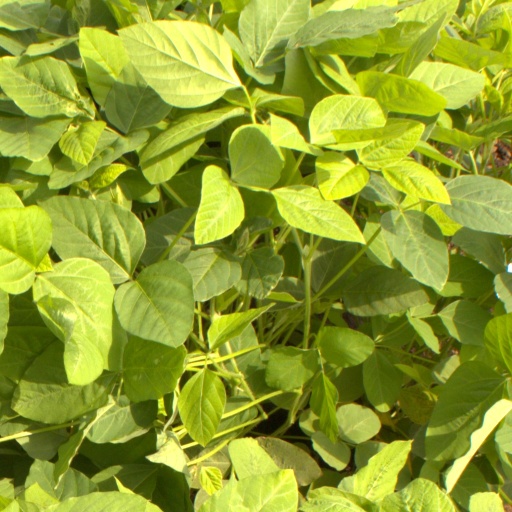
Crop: soybean